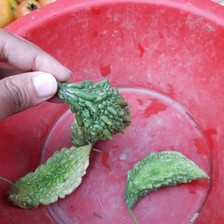
Label: others